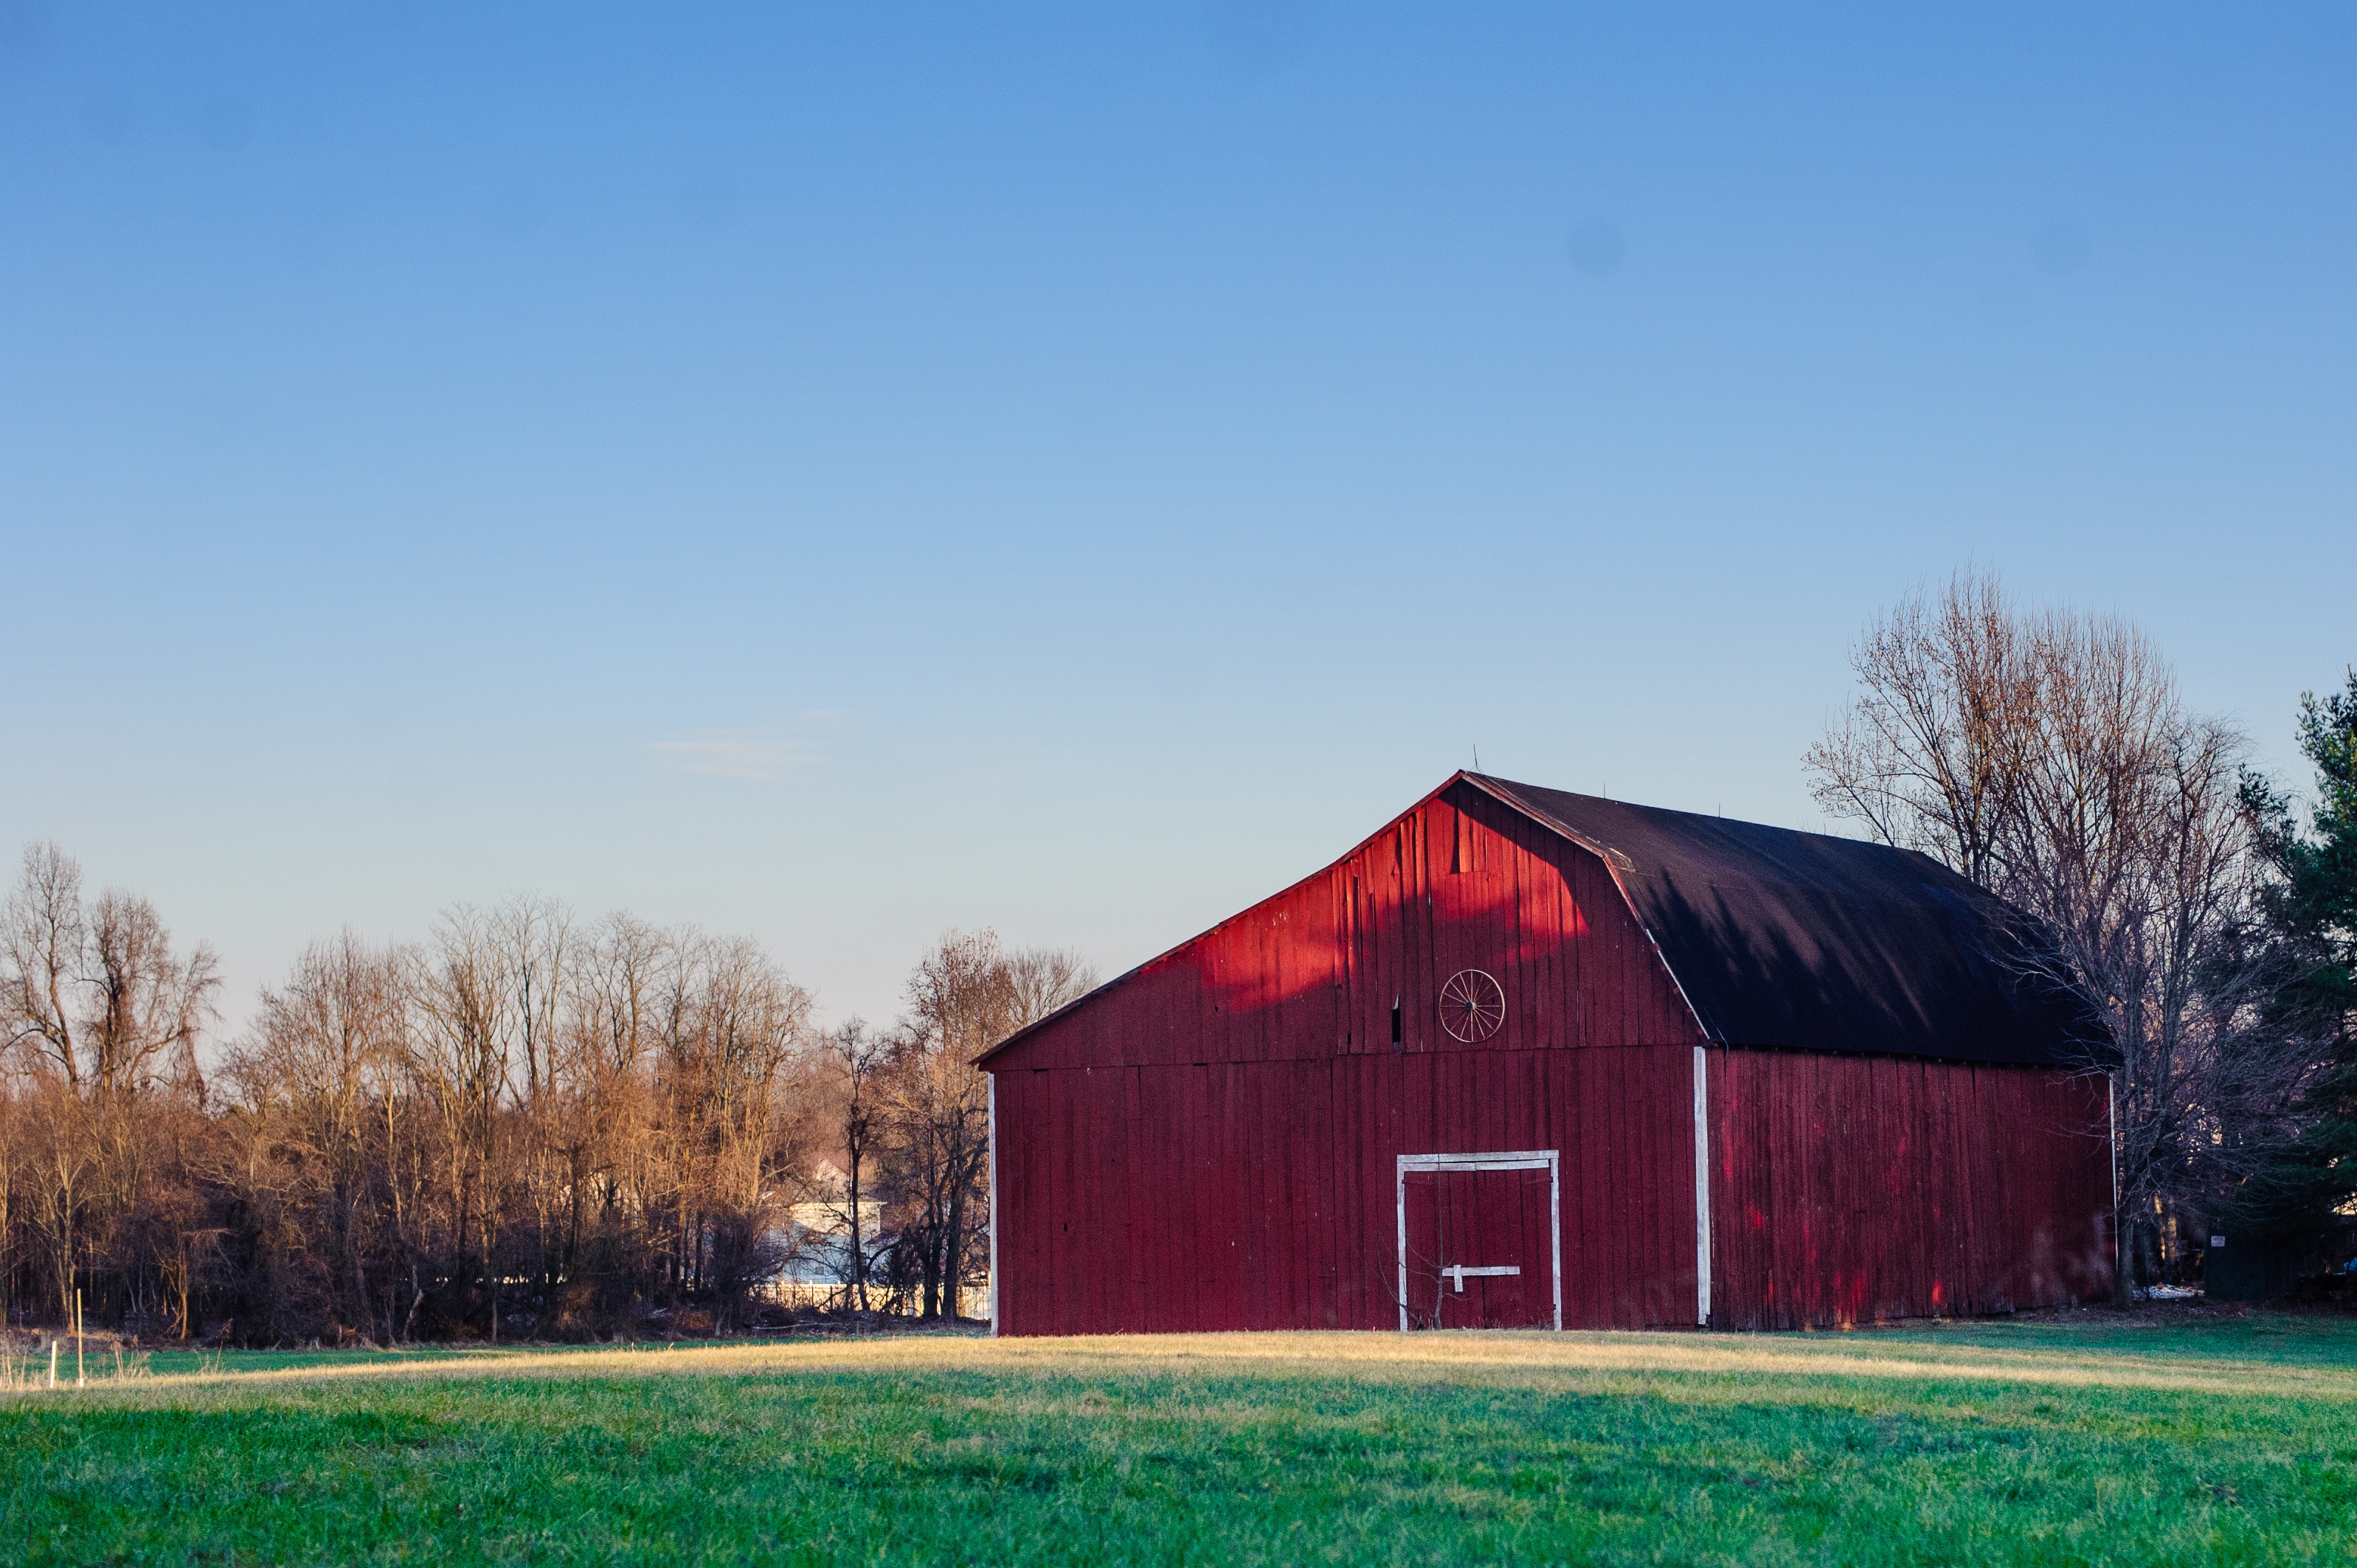
farm, building, barn, shed, tent